Agnes van den Bossche

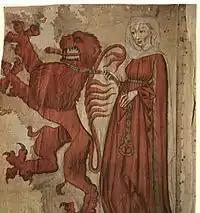
Unknown artist, "Flag of Frauenfeld", 15th century, Historisches Museum, Frauenfeld. A very similar design, but with a somewhat more matronly maid

Although van den Bossche was well regarded by the city's commissioners, as an artist she seems to have been of the second rank. Two factors indicate this. Her only extant work was painted on canvas support, the cheapest available material for a flag of this kind. Second, flags, banners, blazons and pennons were not formats of the highest painters; there is no evidence that she worked on panel paintings, altarpieces or devotional art of any kind.